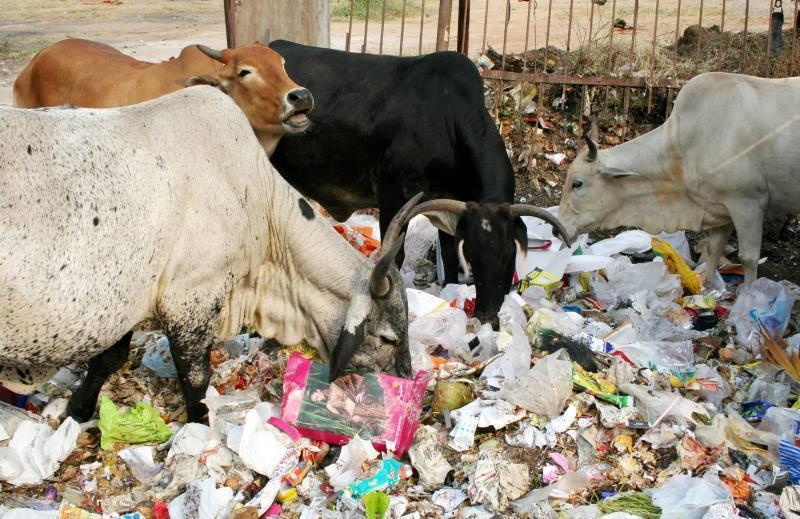
Ng'ombe wakiwa wanatafuna takataka katika mazingira yasiyofaa hii ni hatari kwa mifugo kwani takataka inaweza kuwa na sumu vitu visivyo vya chakula na magonjwa.